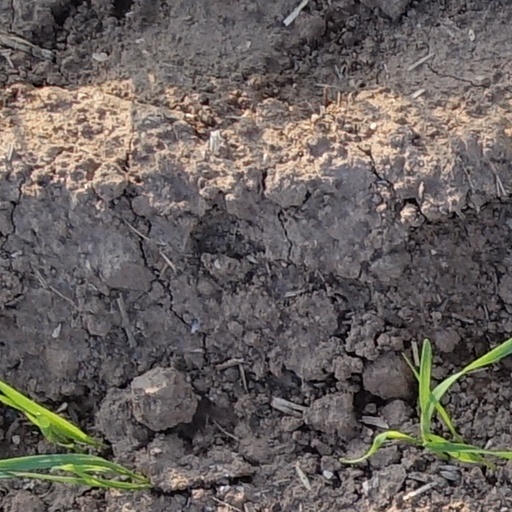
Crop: wheat